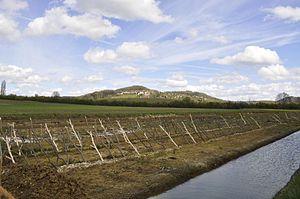
Muséoparc d'Alésia : vue d'Alise Sainte Reine et fortifications